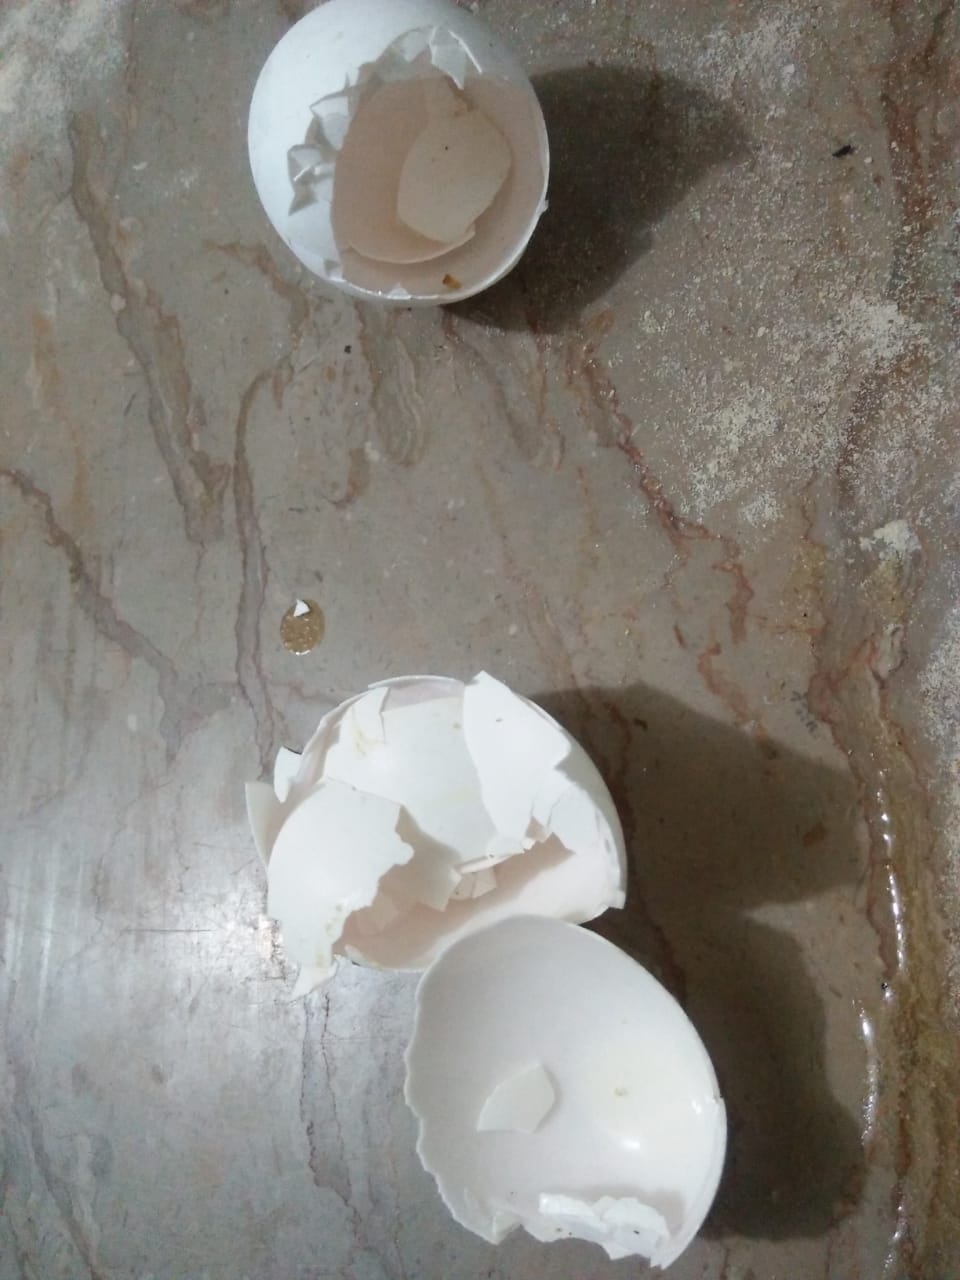
Label: eggshells